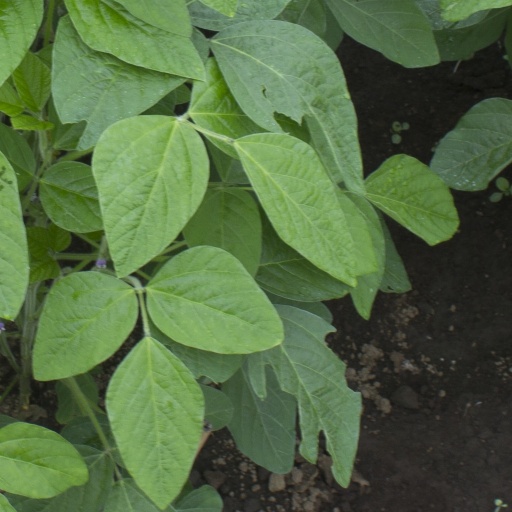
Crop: soybean